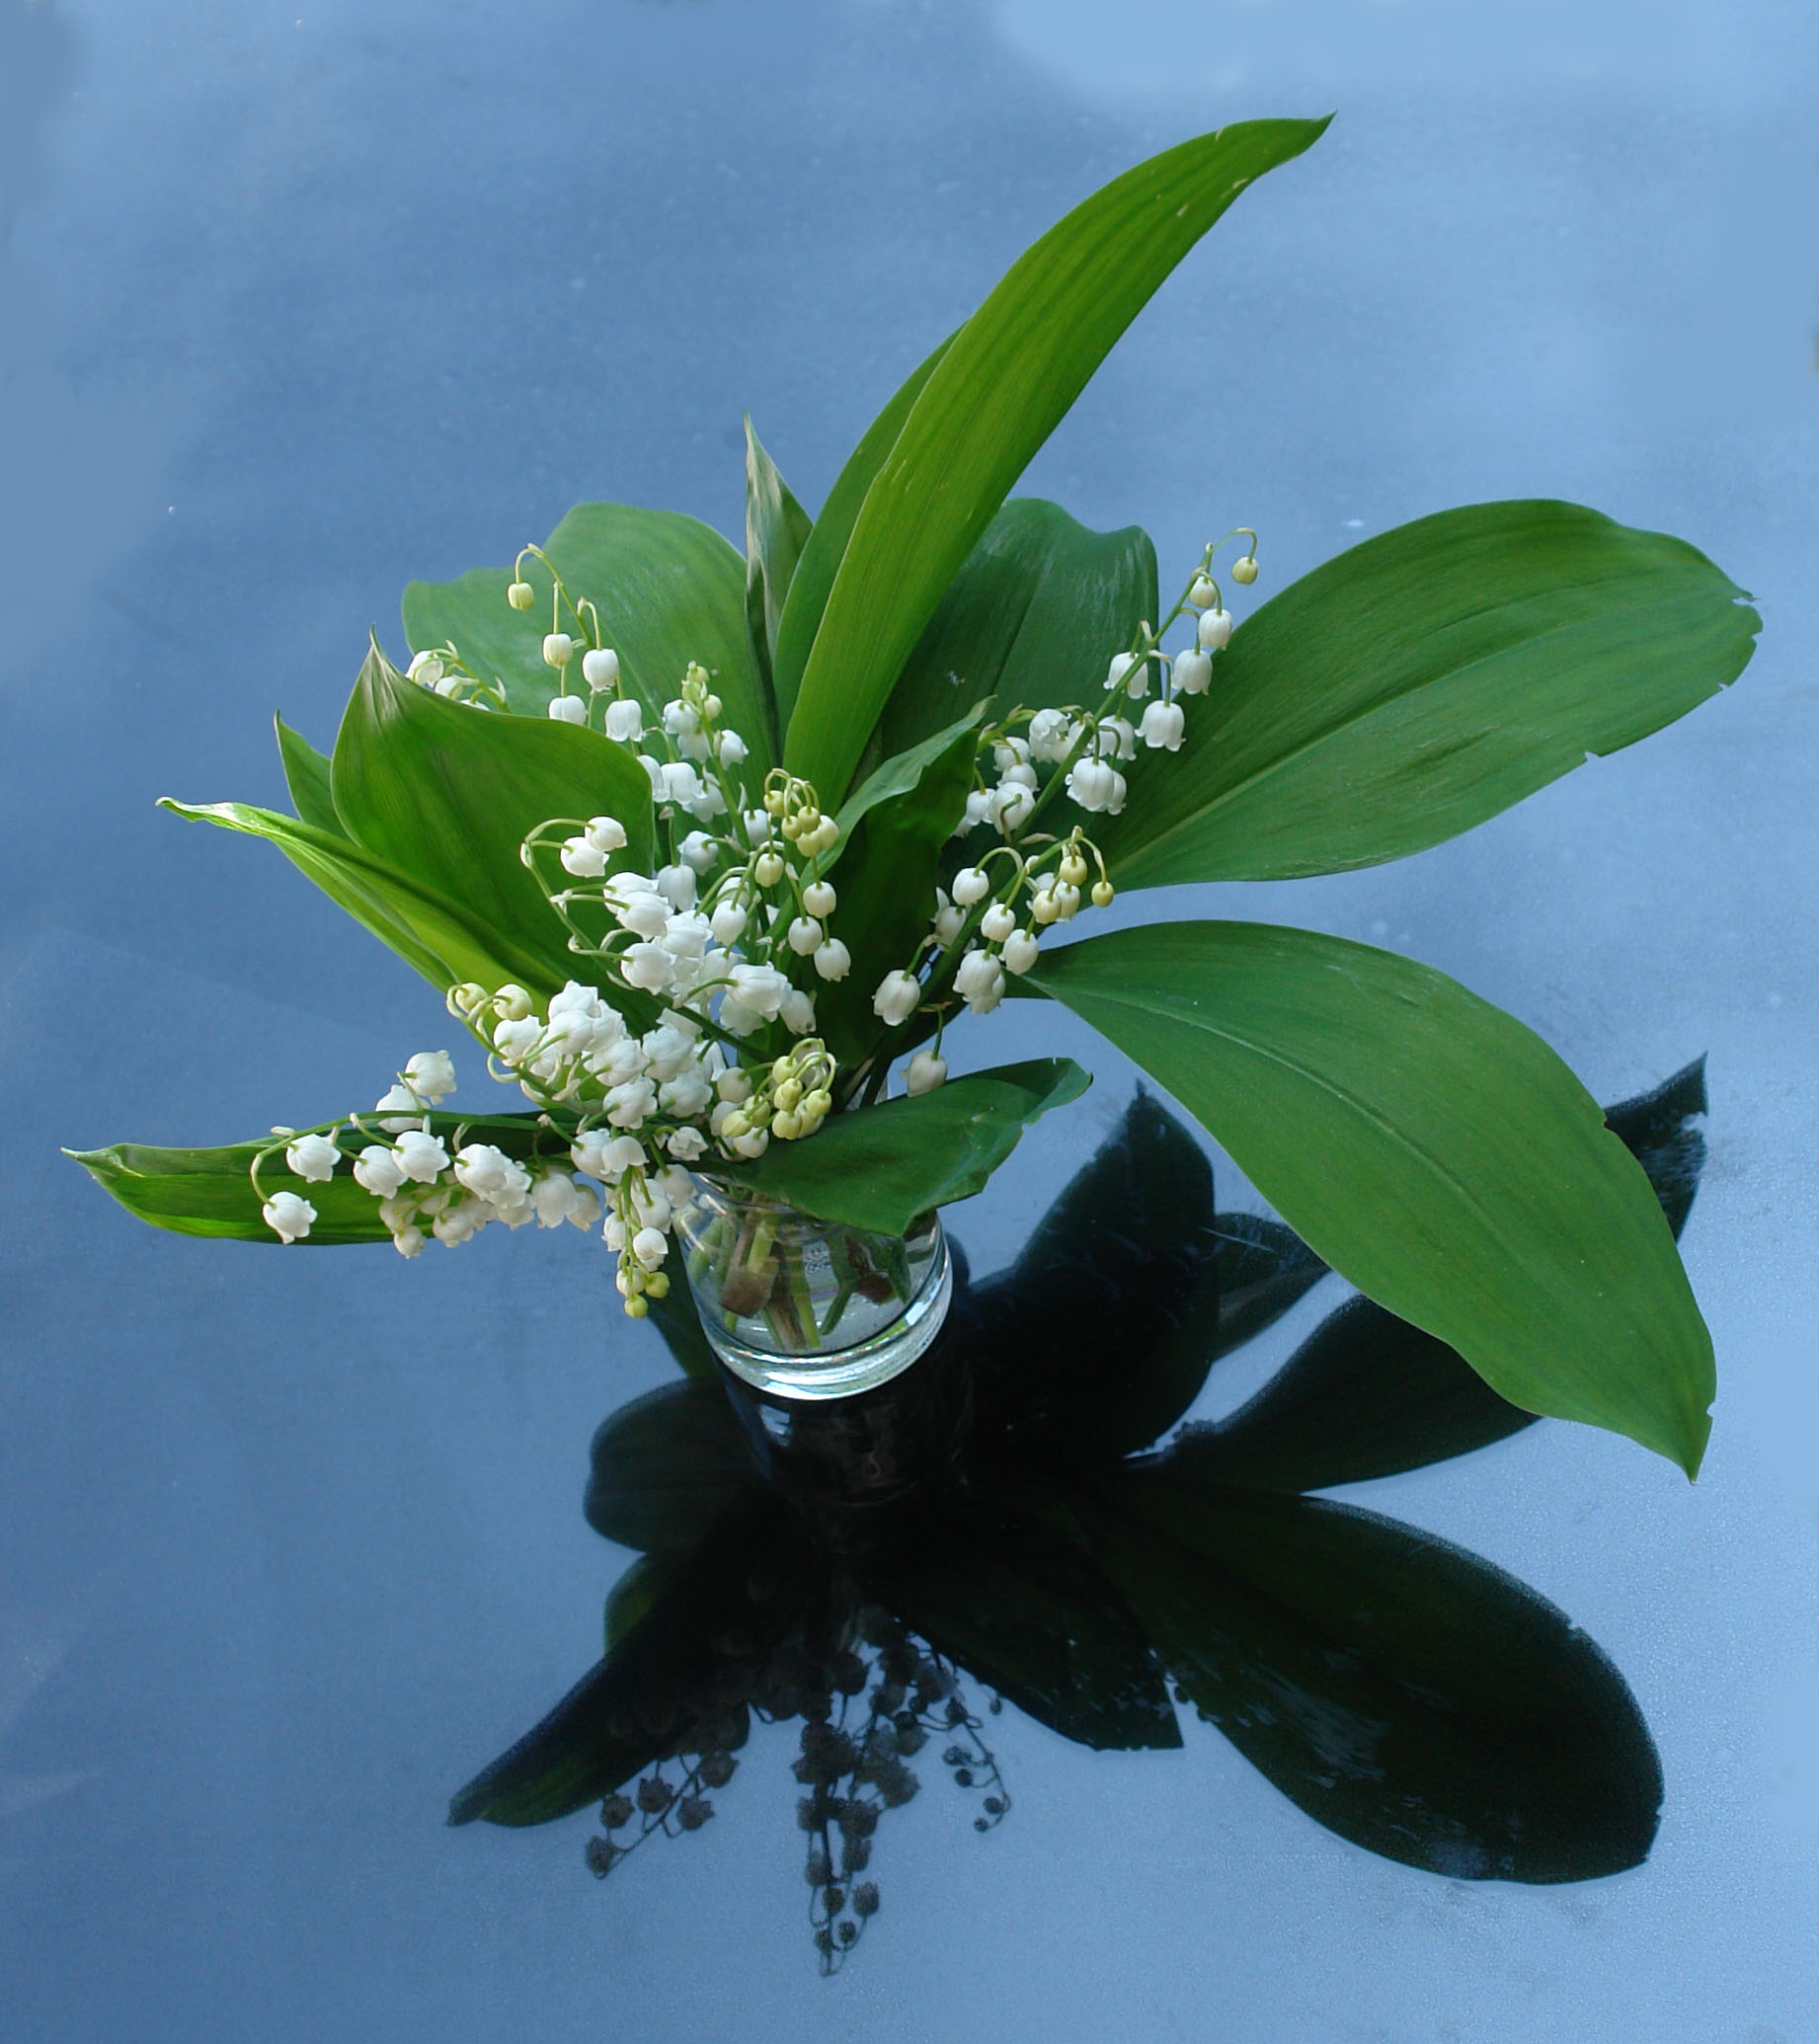
flower, flora, green, plant, flower arranging, botany, floristry, leaf, land plant, art, floral design, flowering plant, lily, branch, flower bouquet